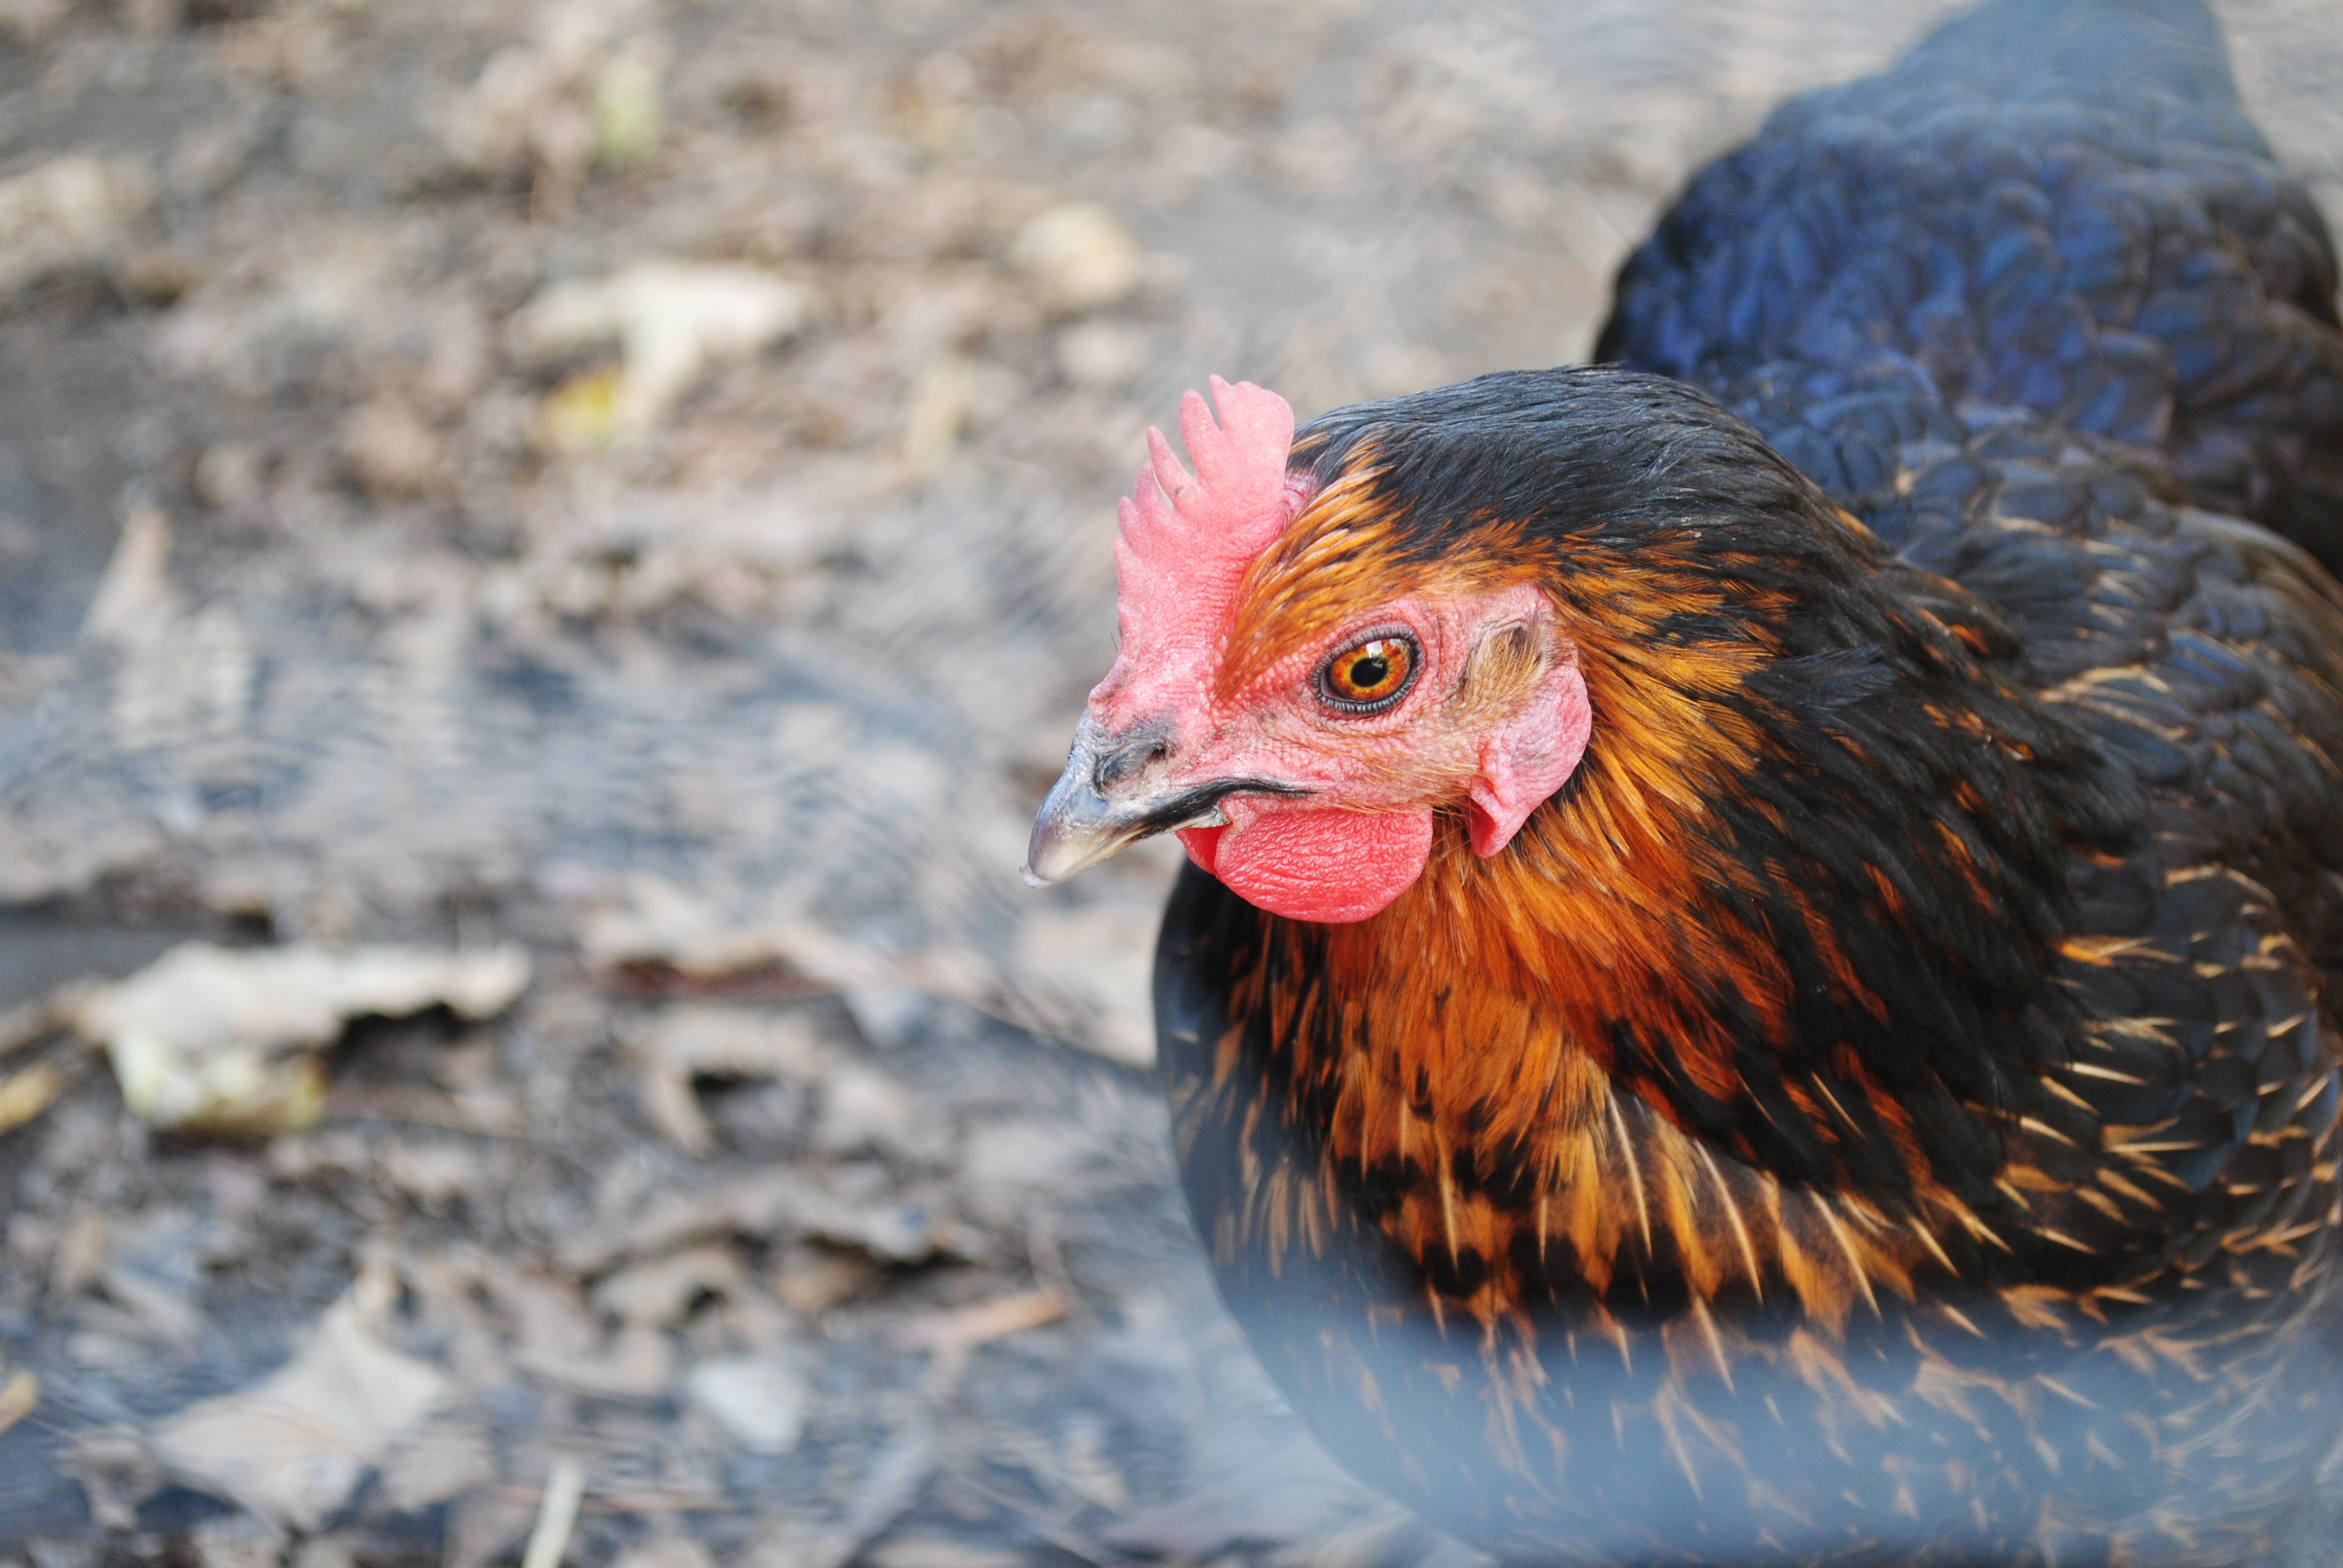
nature, bird, animal, wildlife, beak, chicken, fowl, fauna, rooster, hen, galliformes, vertebrate, phasianidae